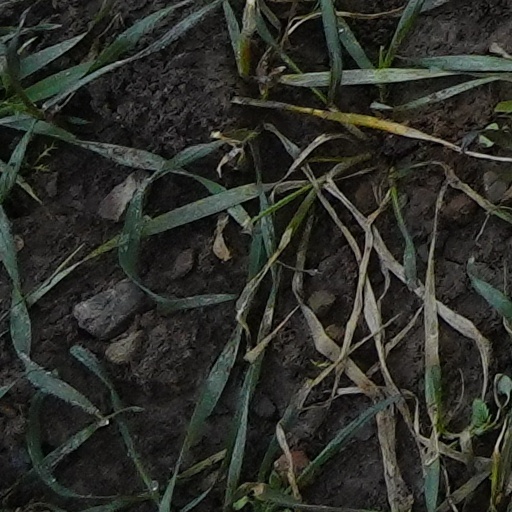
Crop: wheat